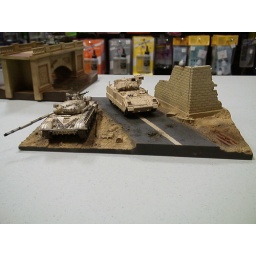
1/72 scale Verlinden Products desert road resin diorama base built by Brad Baumgartener.  Photo by Alan Weber.